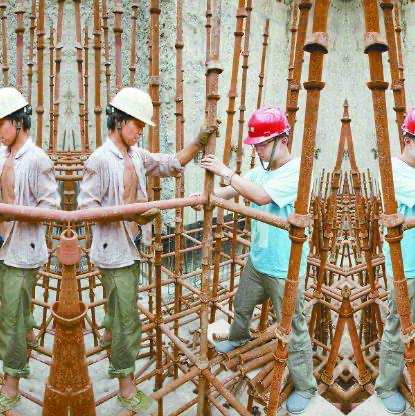
Objects in the image:
label: helmet
label: helmet
label: helmet
label: helmet